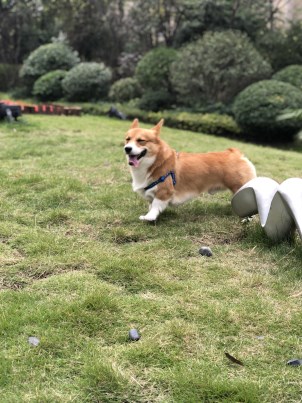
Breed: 2909-n000116-Cardigan